Chak Tajpur

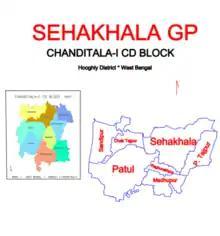
Map of Sehakhala GP

As per 2011 Census of India Chak Tajpur had a population of 2,692, of which 1,308 (49%) were males and 1,384 (51%) females. Population below 6 years was 297. The number of literates in Chak Tajpur was 1,945 (81.21% of the population over 6 years).